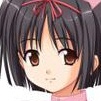
Portrait style: Anime Portrait